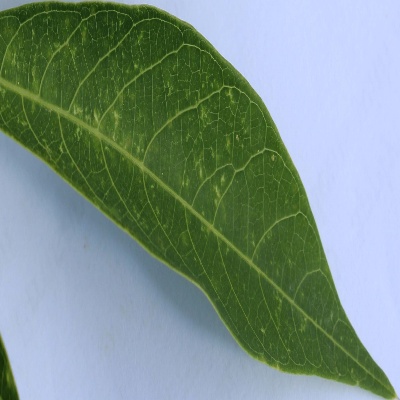
Crop: Cassava
Condition: green mite